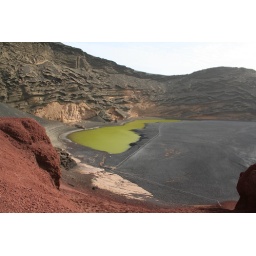
Volcanic crater separated from sea by black sand